Volkswagen Golf Mk7

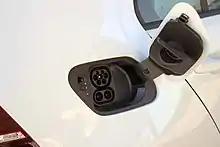
CCS (Type 2) vehicle inlet and open flap

The 2014–2016 model year e-Golf has a traction motor (designed EEM 85) and single-speed gearbox (EQ 270) with an output of / in "Normal" mode; using "Eco" and "Eco+" mode reduces power / torque output to / and / , respectively; both Eco and Eco+ disable the air conditioning system. In addition, four different levels of regenerative braking can be selected. The standard on-board AC charger has a maximum input power rating of 3.6 kW; as an option, DC fast charging using a Combined Charging System (CCS) connector is available, accepting DC power at a maximum rate of 40 kW. The DC fast charging option also upgrades the on-board AC charger to 7.2 kW.